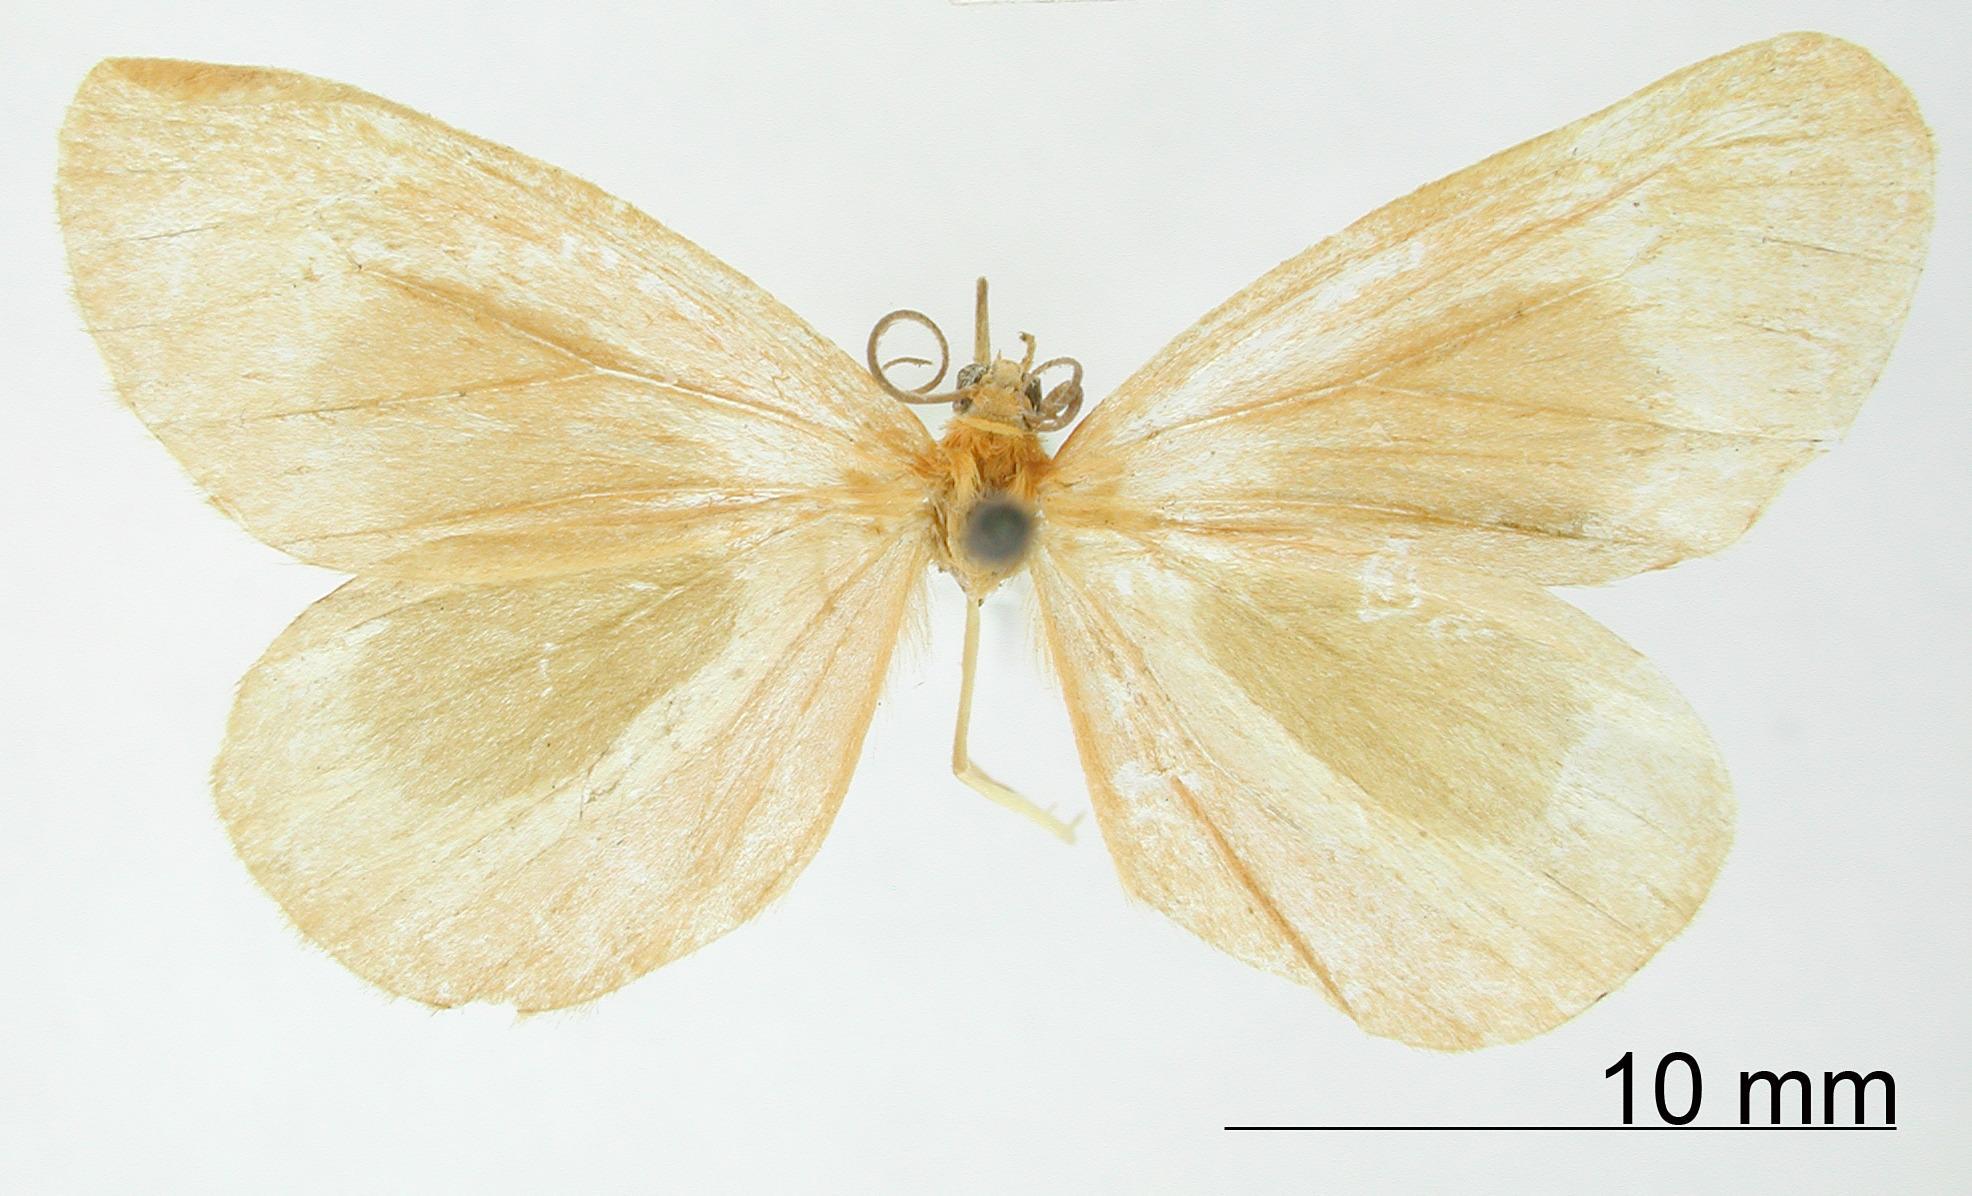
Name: Leptidule antithesis
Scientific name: Leptidule antithesis Dyar, 1914
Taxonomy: Animalia, Arthropoda, Insecta, Lepidoptera, Geometridae, Larentiinae
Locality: La Chorrera, Panama
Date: May 1912